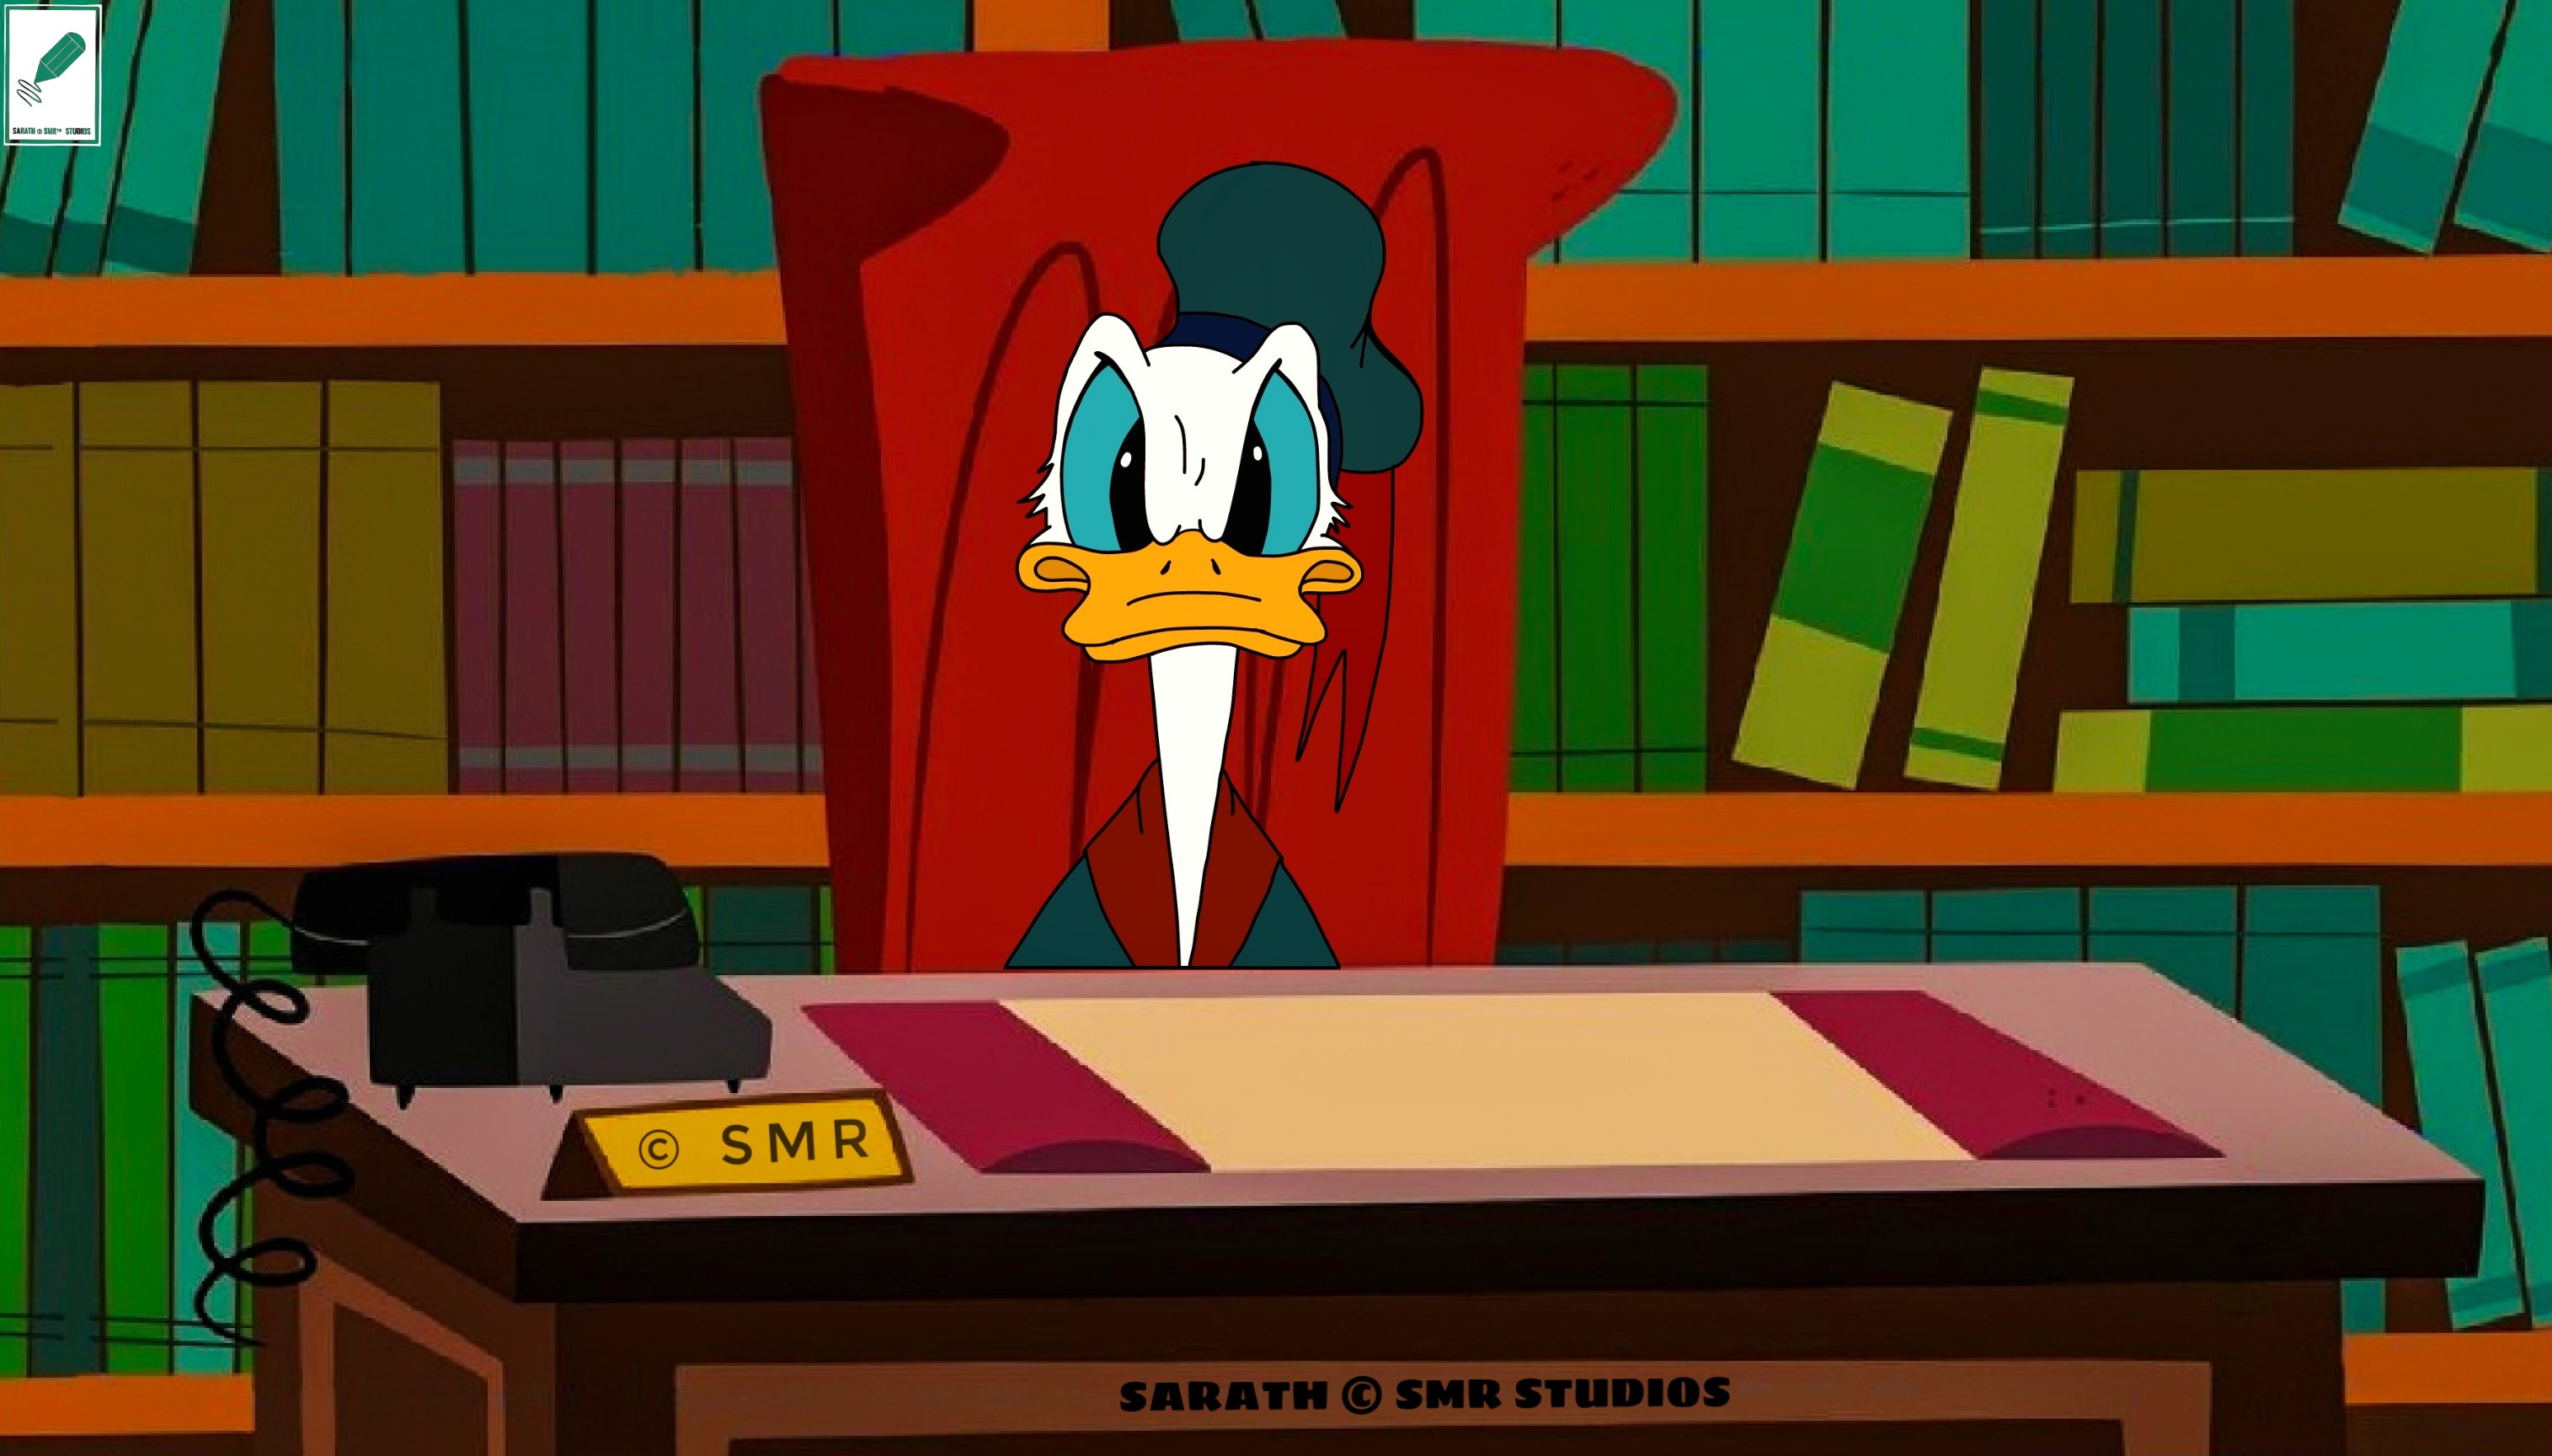
art, drawing, painting, comic, cartoon, character, Adventure game, table, Animated cartoon, animation, games, furniture, screenshot, fictional character, room, play, illustration